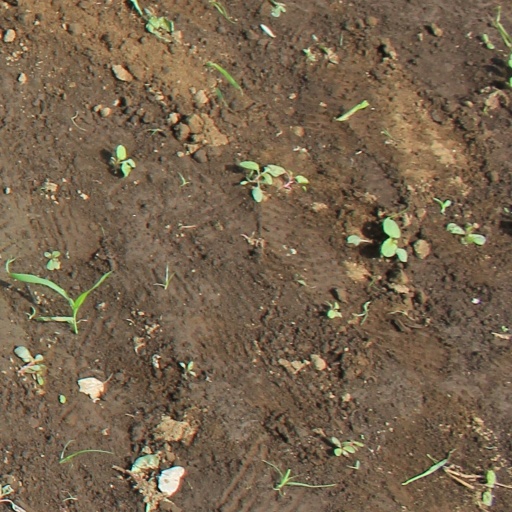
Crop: soybean